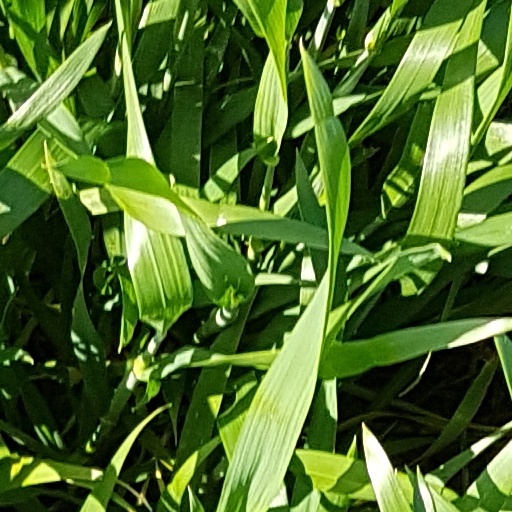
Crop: wheat